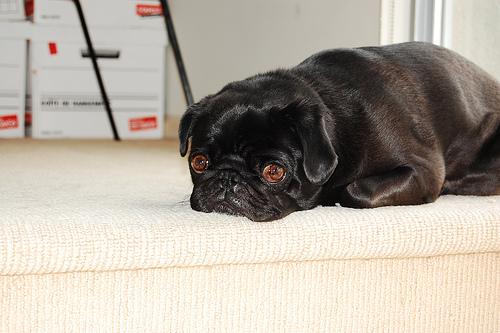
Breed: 798-n000130-pug